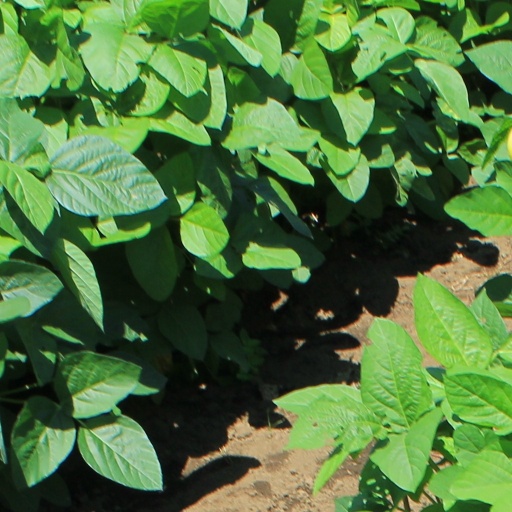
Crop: soybean